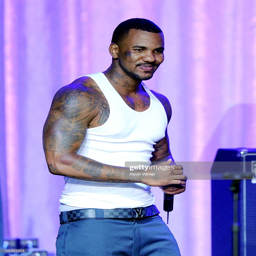
hip hop artist performs at awards .